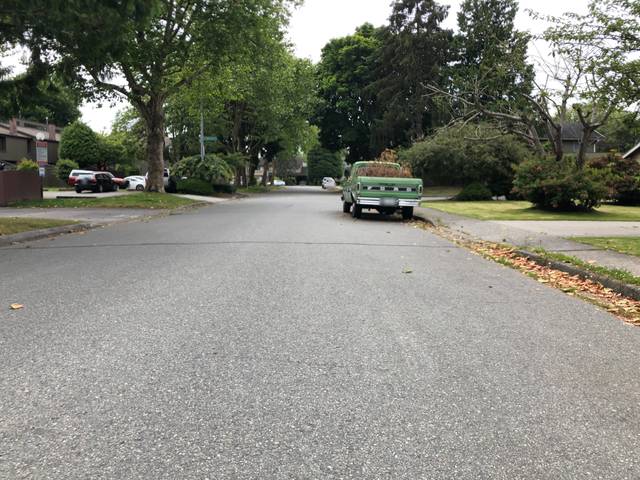
Region: Canada
Coordinates: 49.146, -123.124